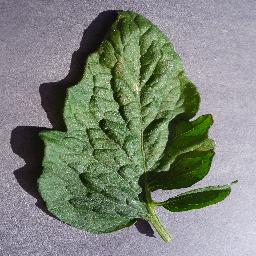
Label: Tomato___Target_Spot